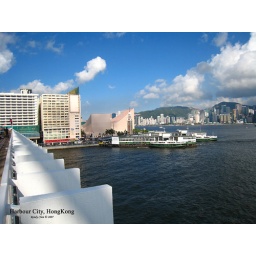
harbour city, and u can see the clock tower just around :)